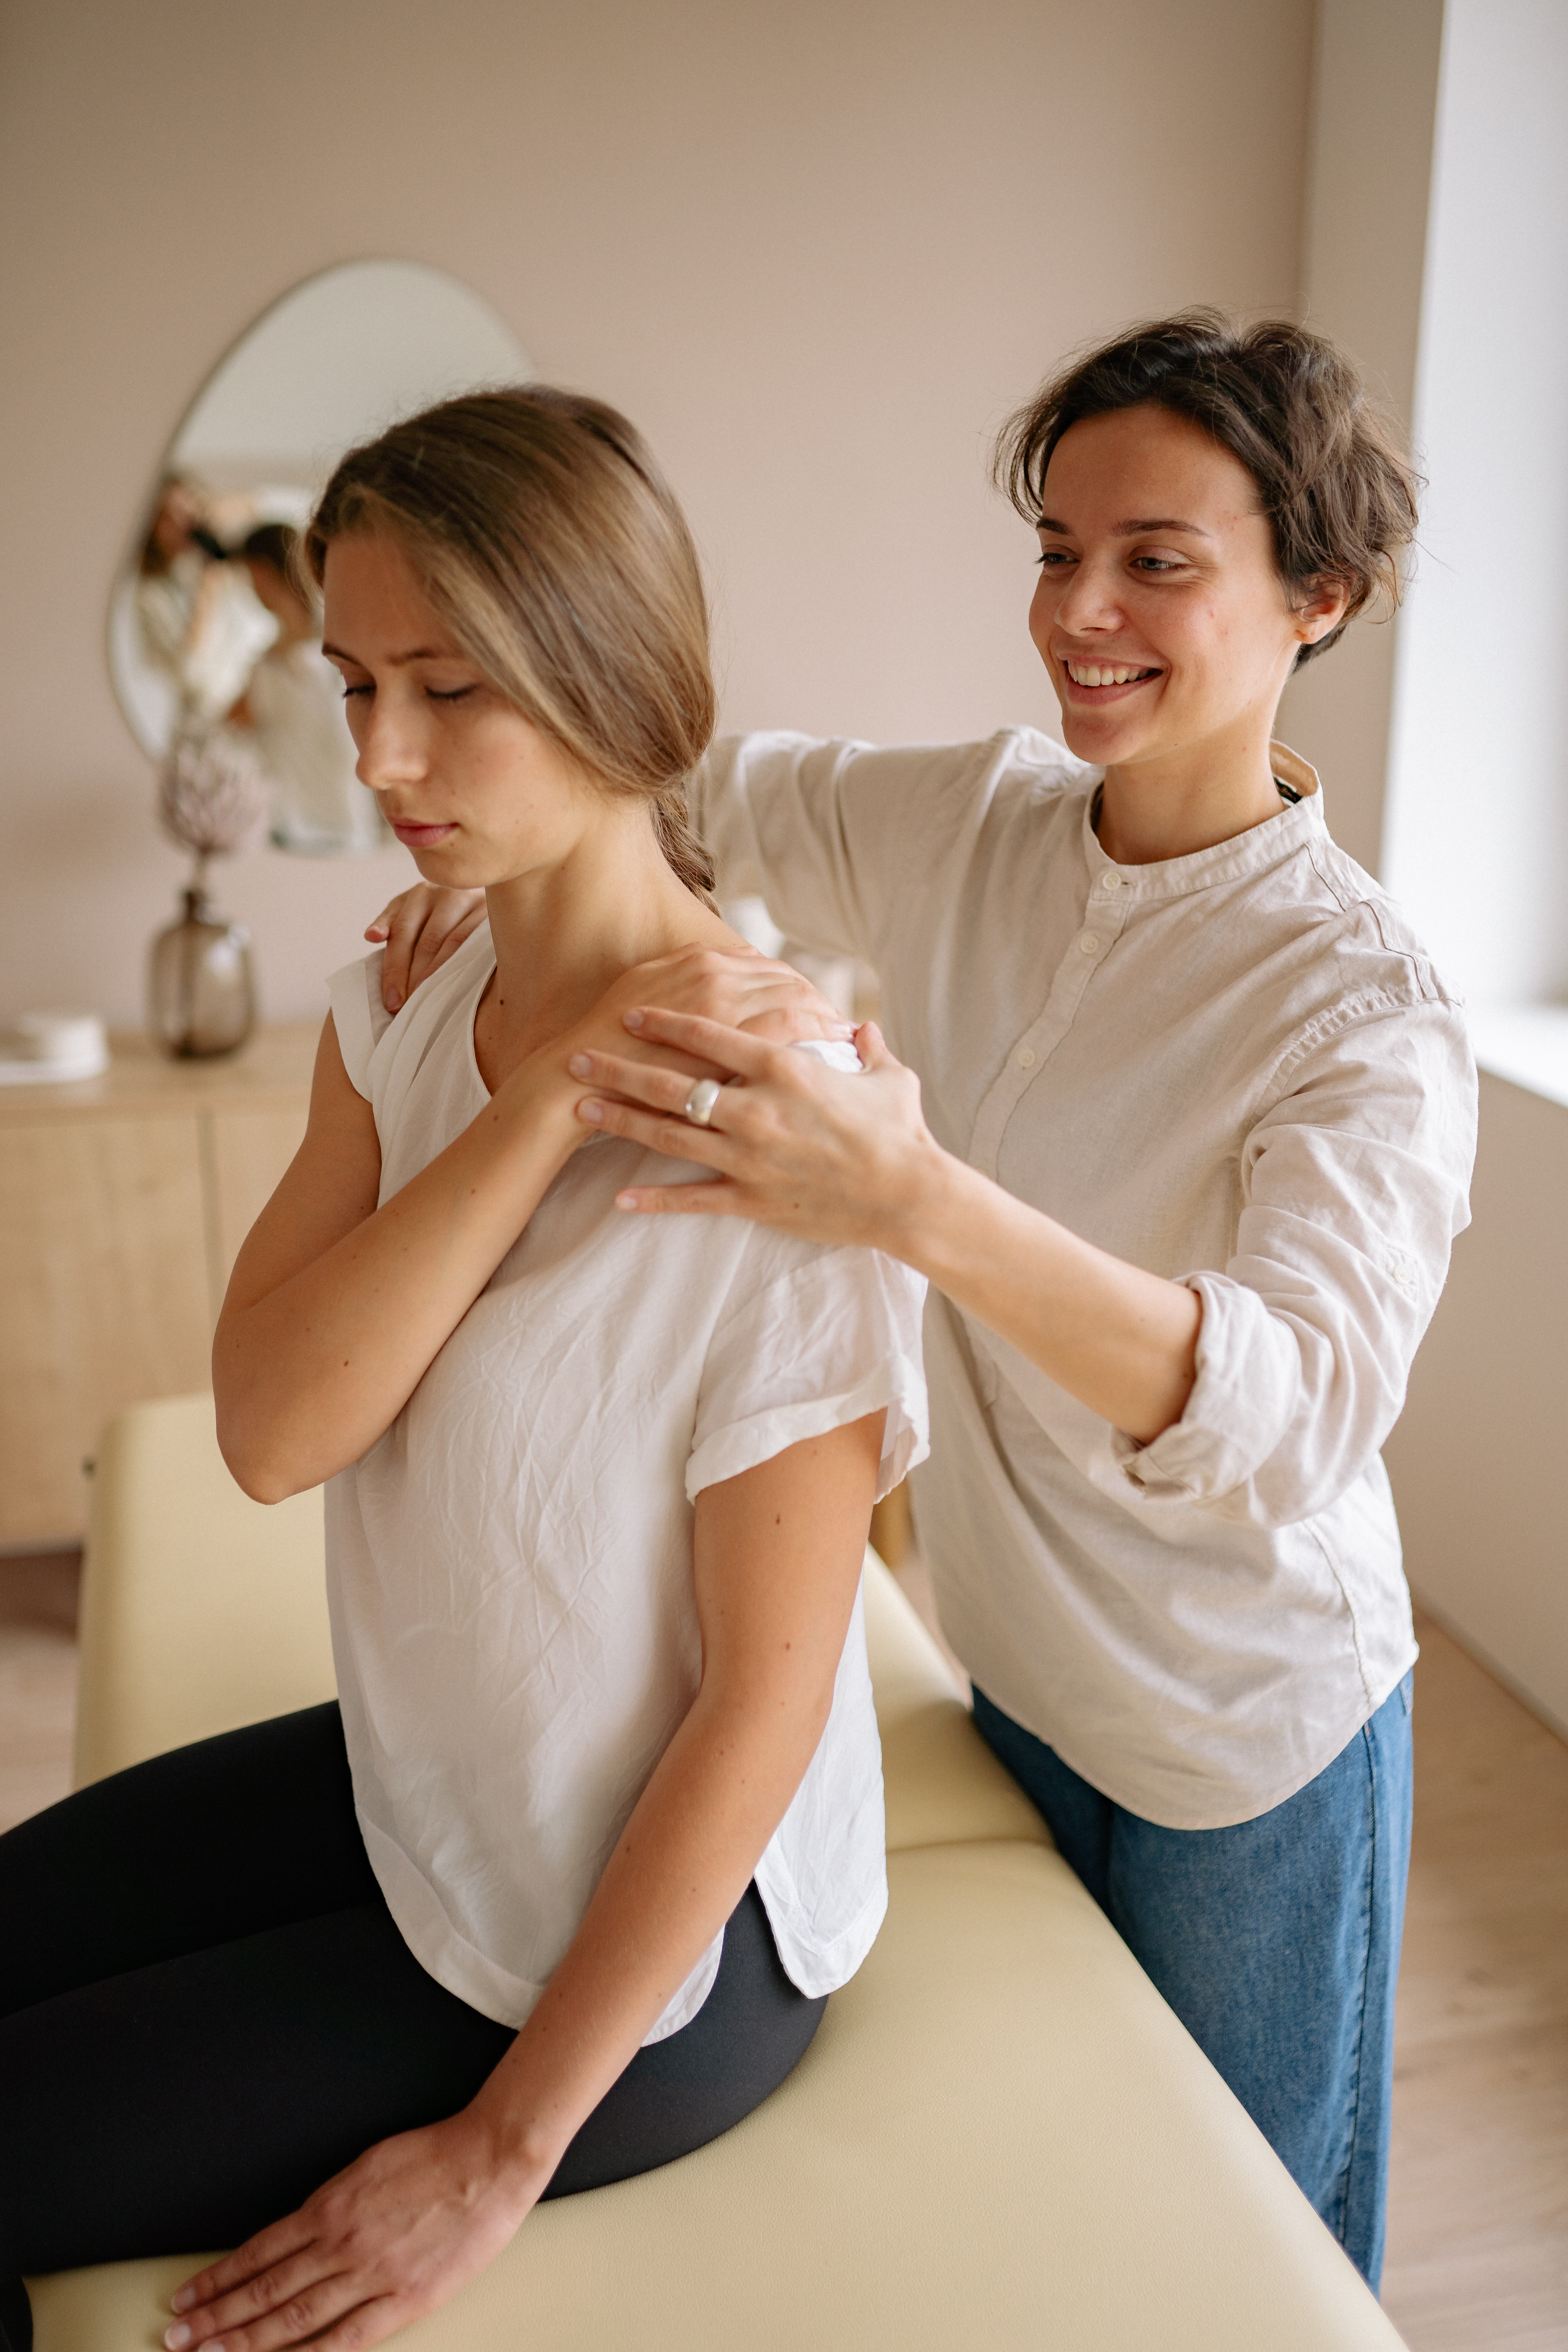
black leggings, leggings, barefooted, shoulder, neck, comfort, elbow, wrist, knee, abdomen, therapy, exercise, happiness, foot, chiropractor, physical fitness, stomach, barefoot, balance, Active pants, physical therapy, nightwear, yoga, physiotherapist, massage, Human back